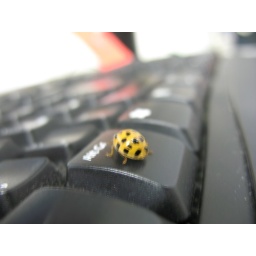
10pm passed, still in office for work a ladybug come from the window to keep company ;-)